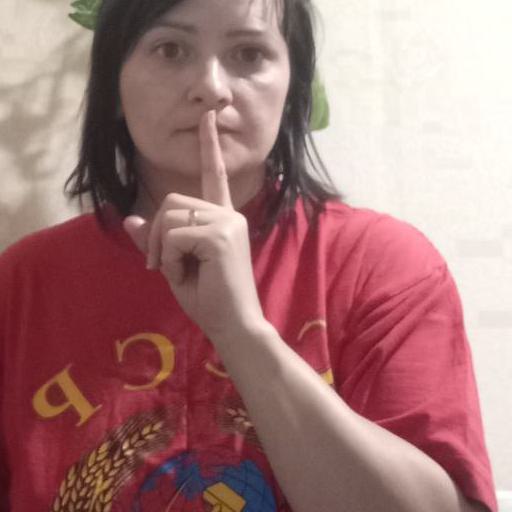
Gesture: mute